Toronto Zoo

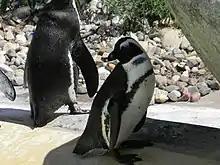
African penguins at the Toronto Zoo in 2013. The species is one of several endangered species that the zoo has successfully bred over the years.

This area of the zoo houses animals from both North and South America. The Americas Pavilion displays a wide variety of New World monkeys, amphibians, reptiles, fish, and insects. Some of its most popular residents are the blue-and-yellow macaws, white-faced sakis, golden lion tamarins, two-toed sloths, American alligators, black-footed ferrets, and river otters. The Mayan Temple Ruins subsection features capybaras, American flamingos, black-handed spider monkeys and jaguars.